Adipogenesis

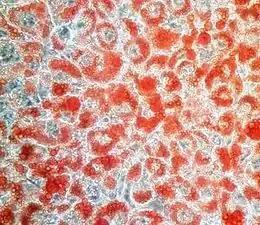
Differentiated Adipocyte stained with Oil Red O

Adipogenesis is the formation of adipocytes (fat cells) from stem cells. It involves 2 phases, determination, and terminal differentiation. Determination is mesenchymal stem cells committing to the adipocyte precursor cells, also known as lipoblasts or preadipocytes which lose the potential to differentiate to other types of cells such as chondrocytes, myocytes, and osteoblasts. Terminal differentiation is that preadipocytes differentiate into mature adipocytes. Adipocytes can arise either from preadipocytes resident in adipose tissue, or from bone-marrow derived progenitor cells that migrate to adipose tissue.